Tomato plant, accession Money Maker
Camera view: bottom (45 deg); turntable rotation: 90 degrees
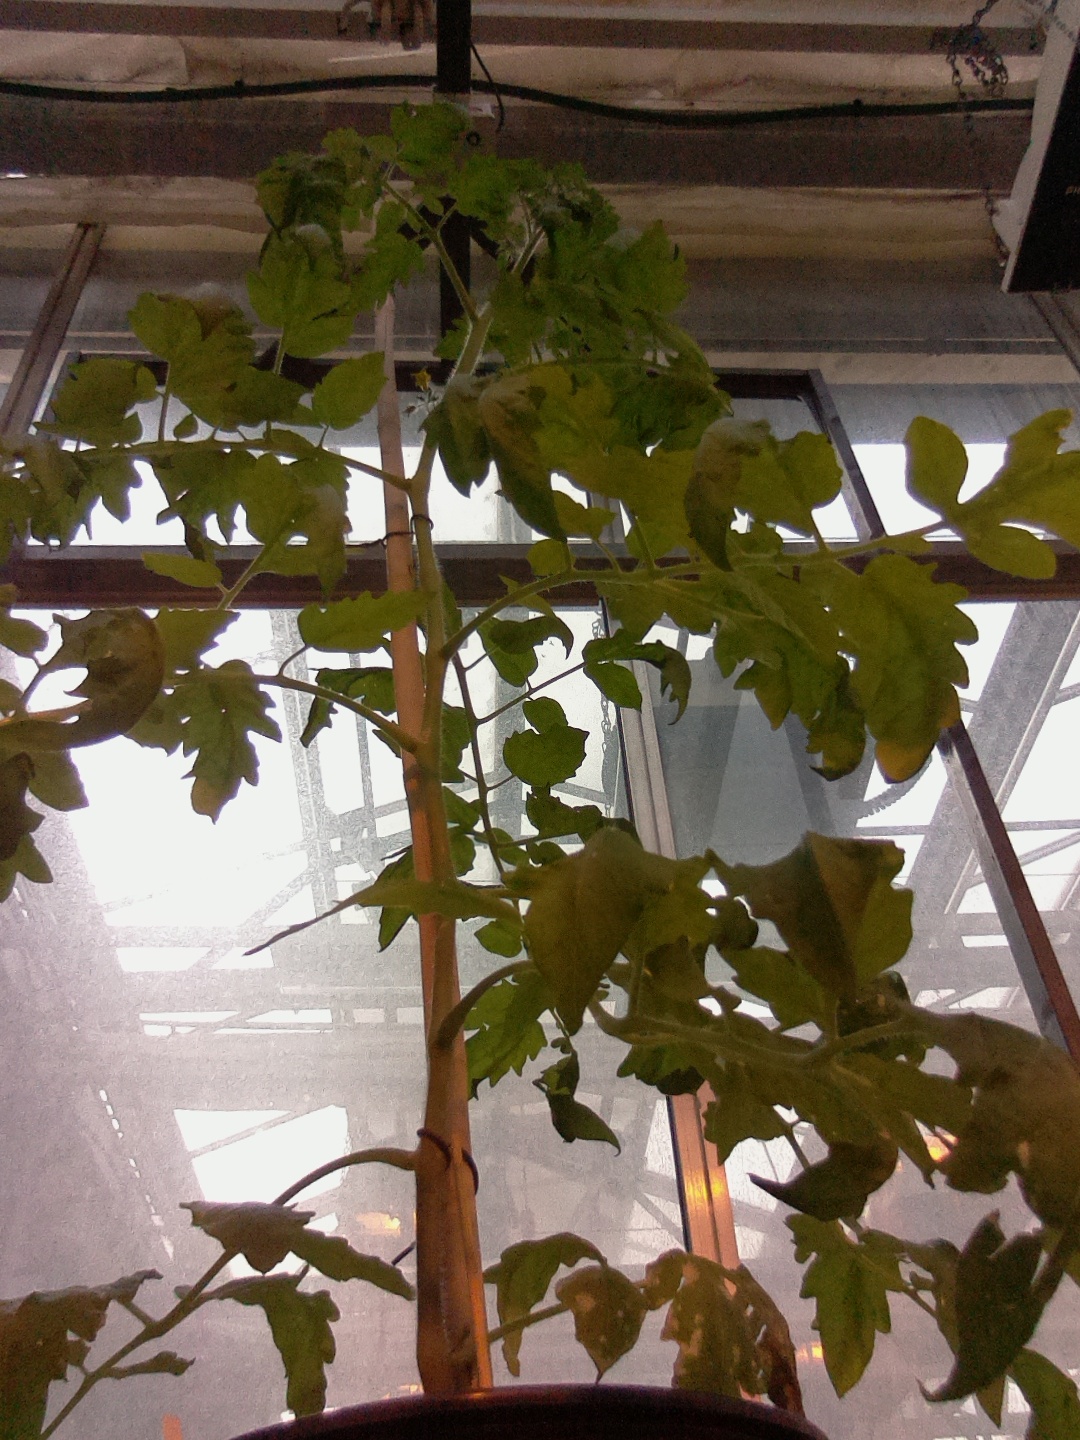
BBCH growth stage 64: 40%-50% of flowers open